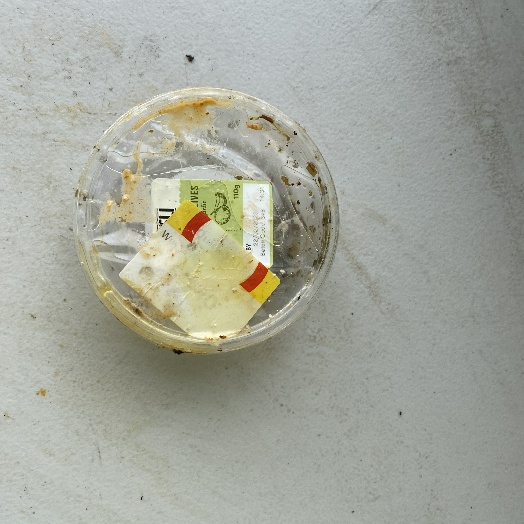
Label: Plastic